The O'Rahilly

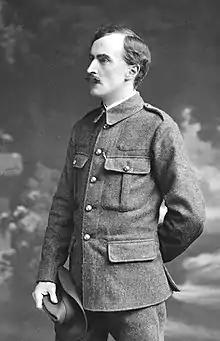
Michael Joseph O'Rahilly (The O'Rahilly) 1913-1916

Michael Joseph O'Rahilly ( or ; 22 April 1875 – 29 April 1916), known as The O'Rahilly, was an Irish republican and nationalist. He was a founding member of the Irish Volunteers in 1913 and served as Director of Arms. Despite opposing the action, he took part in the Easter Rising in Dublin and was killed in a charge on a British machine gun post covering the retreat from the Dublin GPO during the fighting.